Nikolai Kryukov (actor)

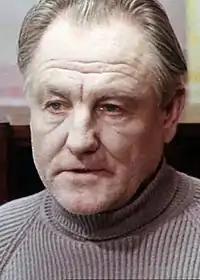

Nikolai Nikolaevich Kryukov (8 July 1915 – 17 April 1993) was a Soviet film and theater actor, Honored Artist of the RSFSR (1991).